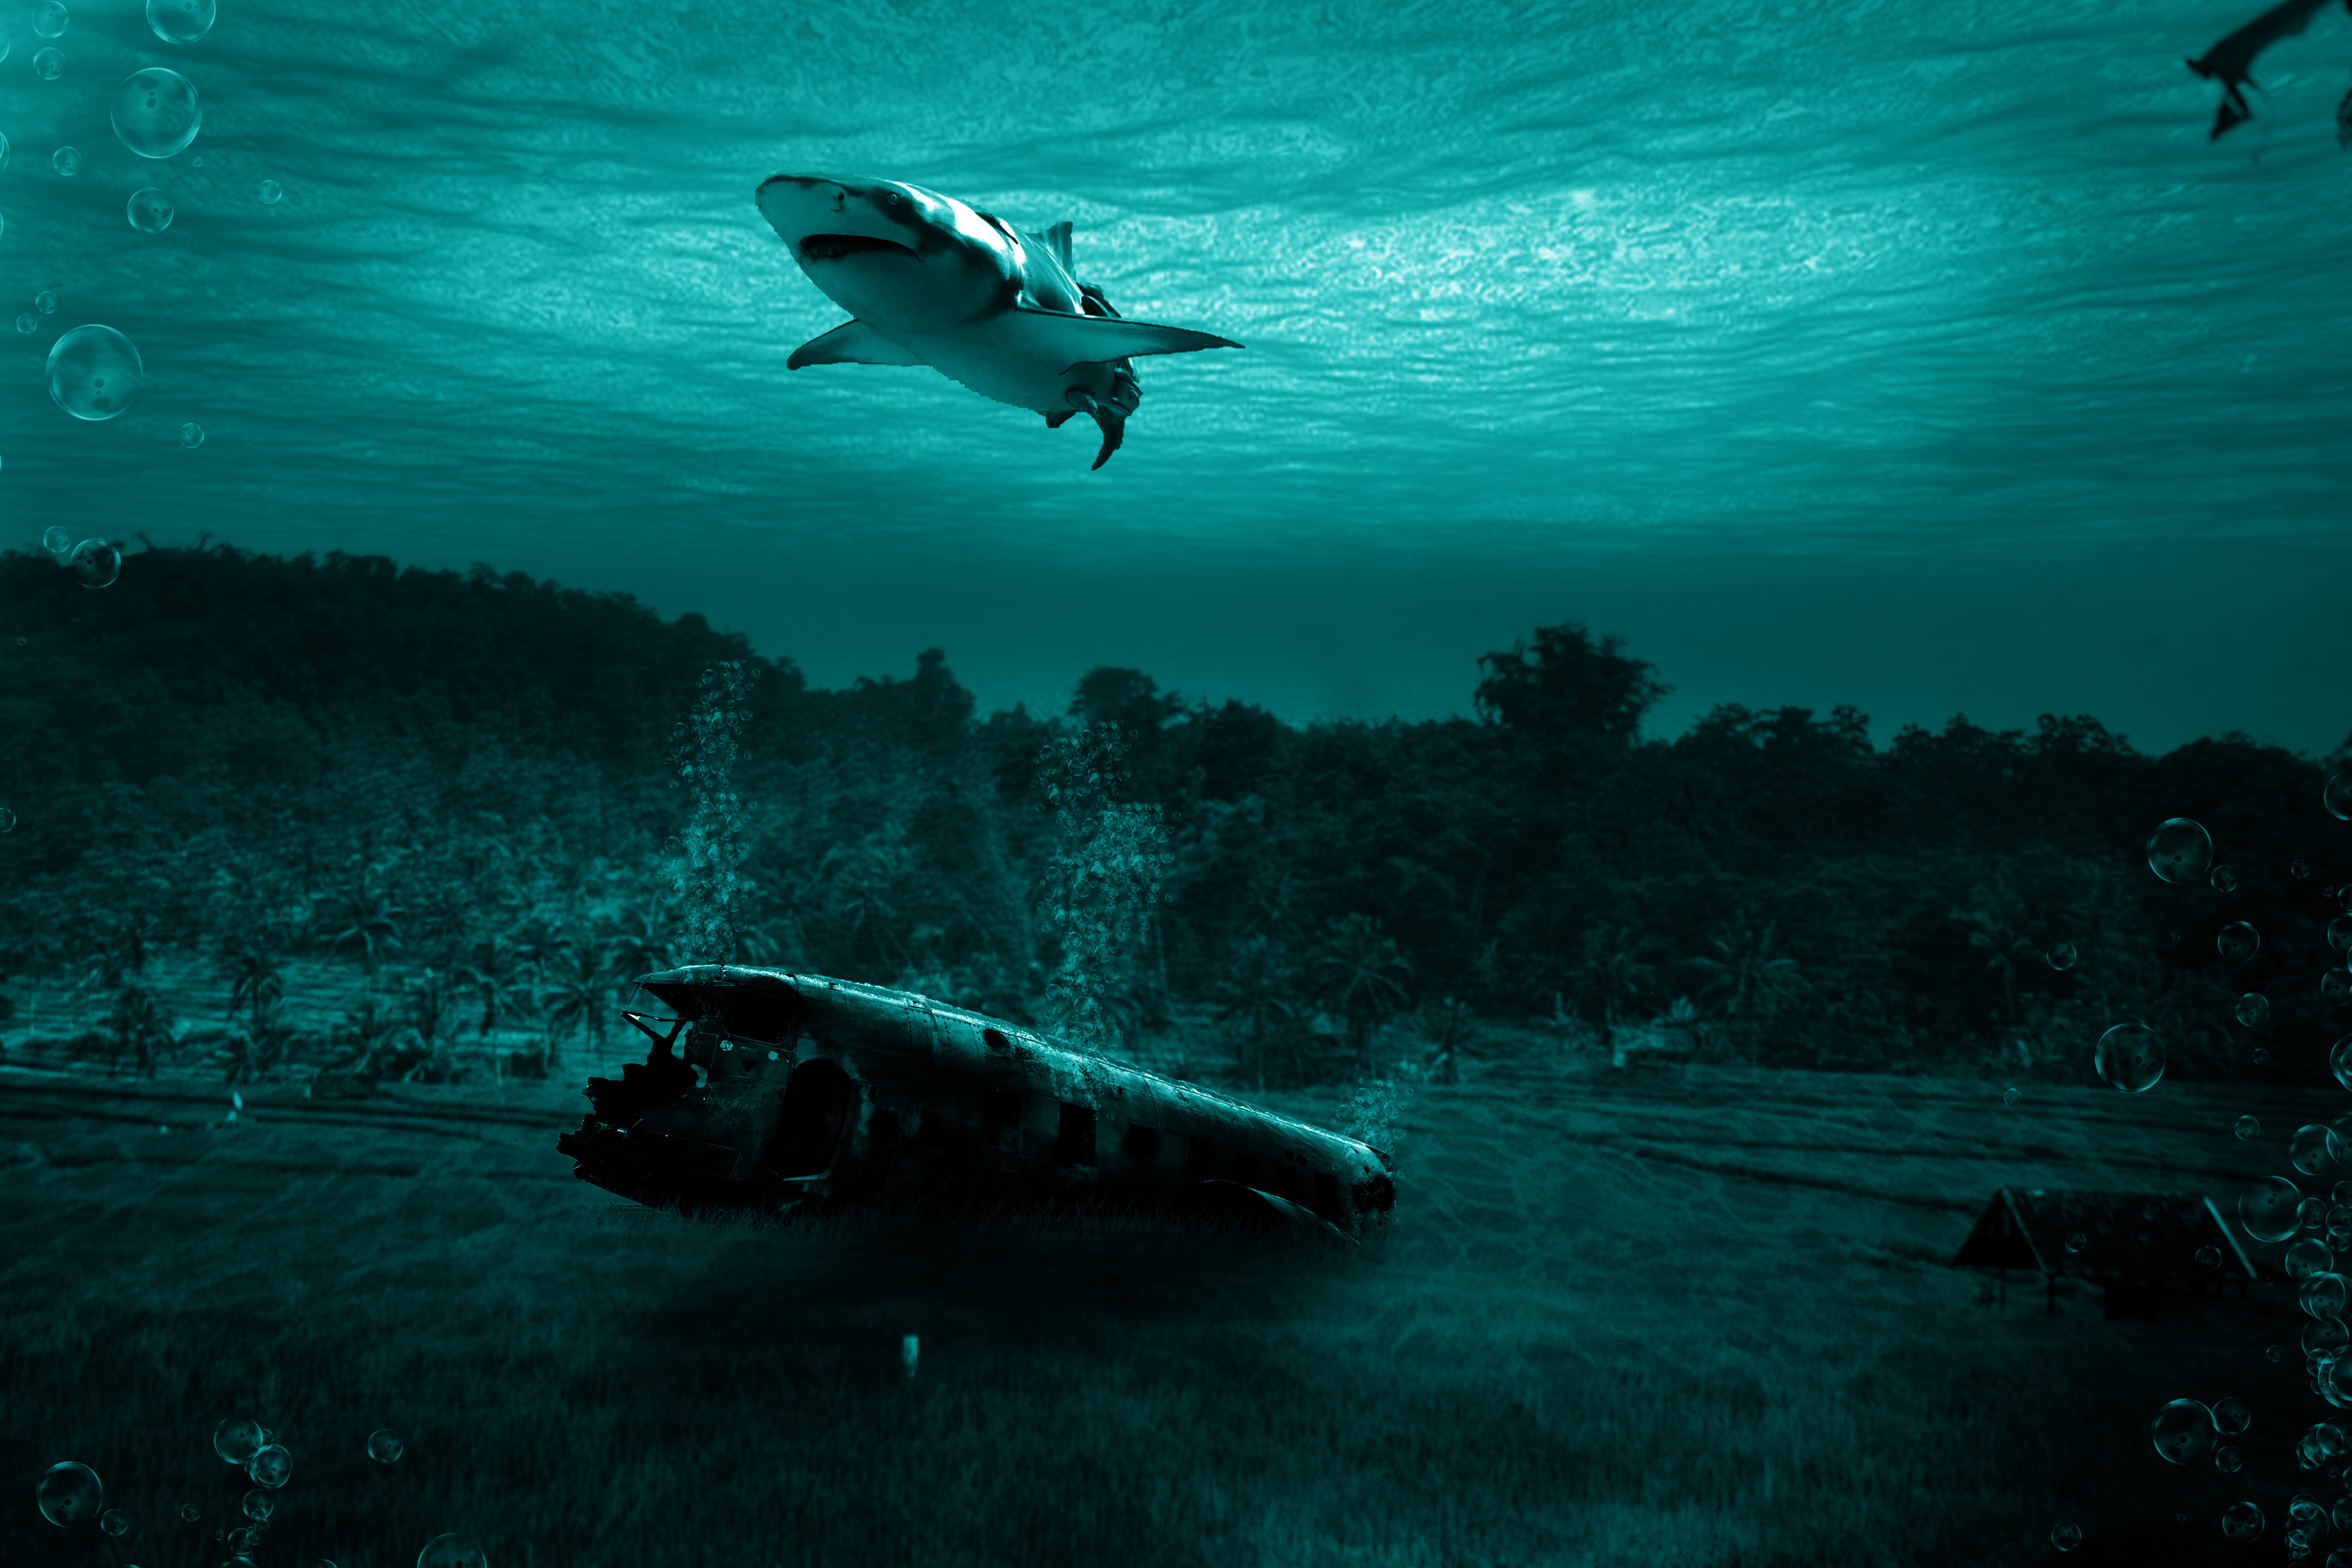
photoshop art, water, underwater, ecosystem, marine biology, sea, organism, ocean, sky, freediving, underwater diving, scuba diving, screenshot, computer wallpaper, reef, shipwreck